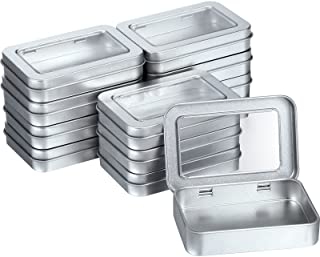
Label: metal